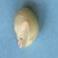
Maize quality: Good